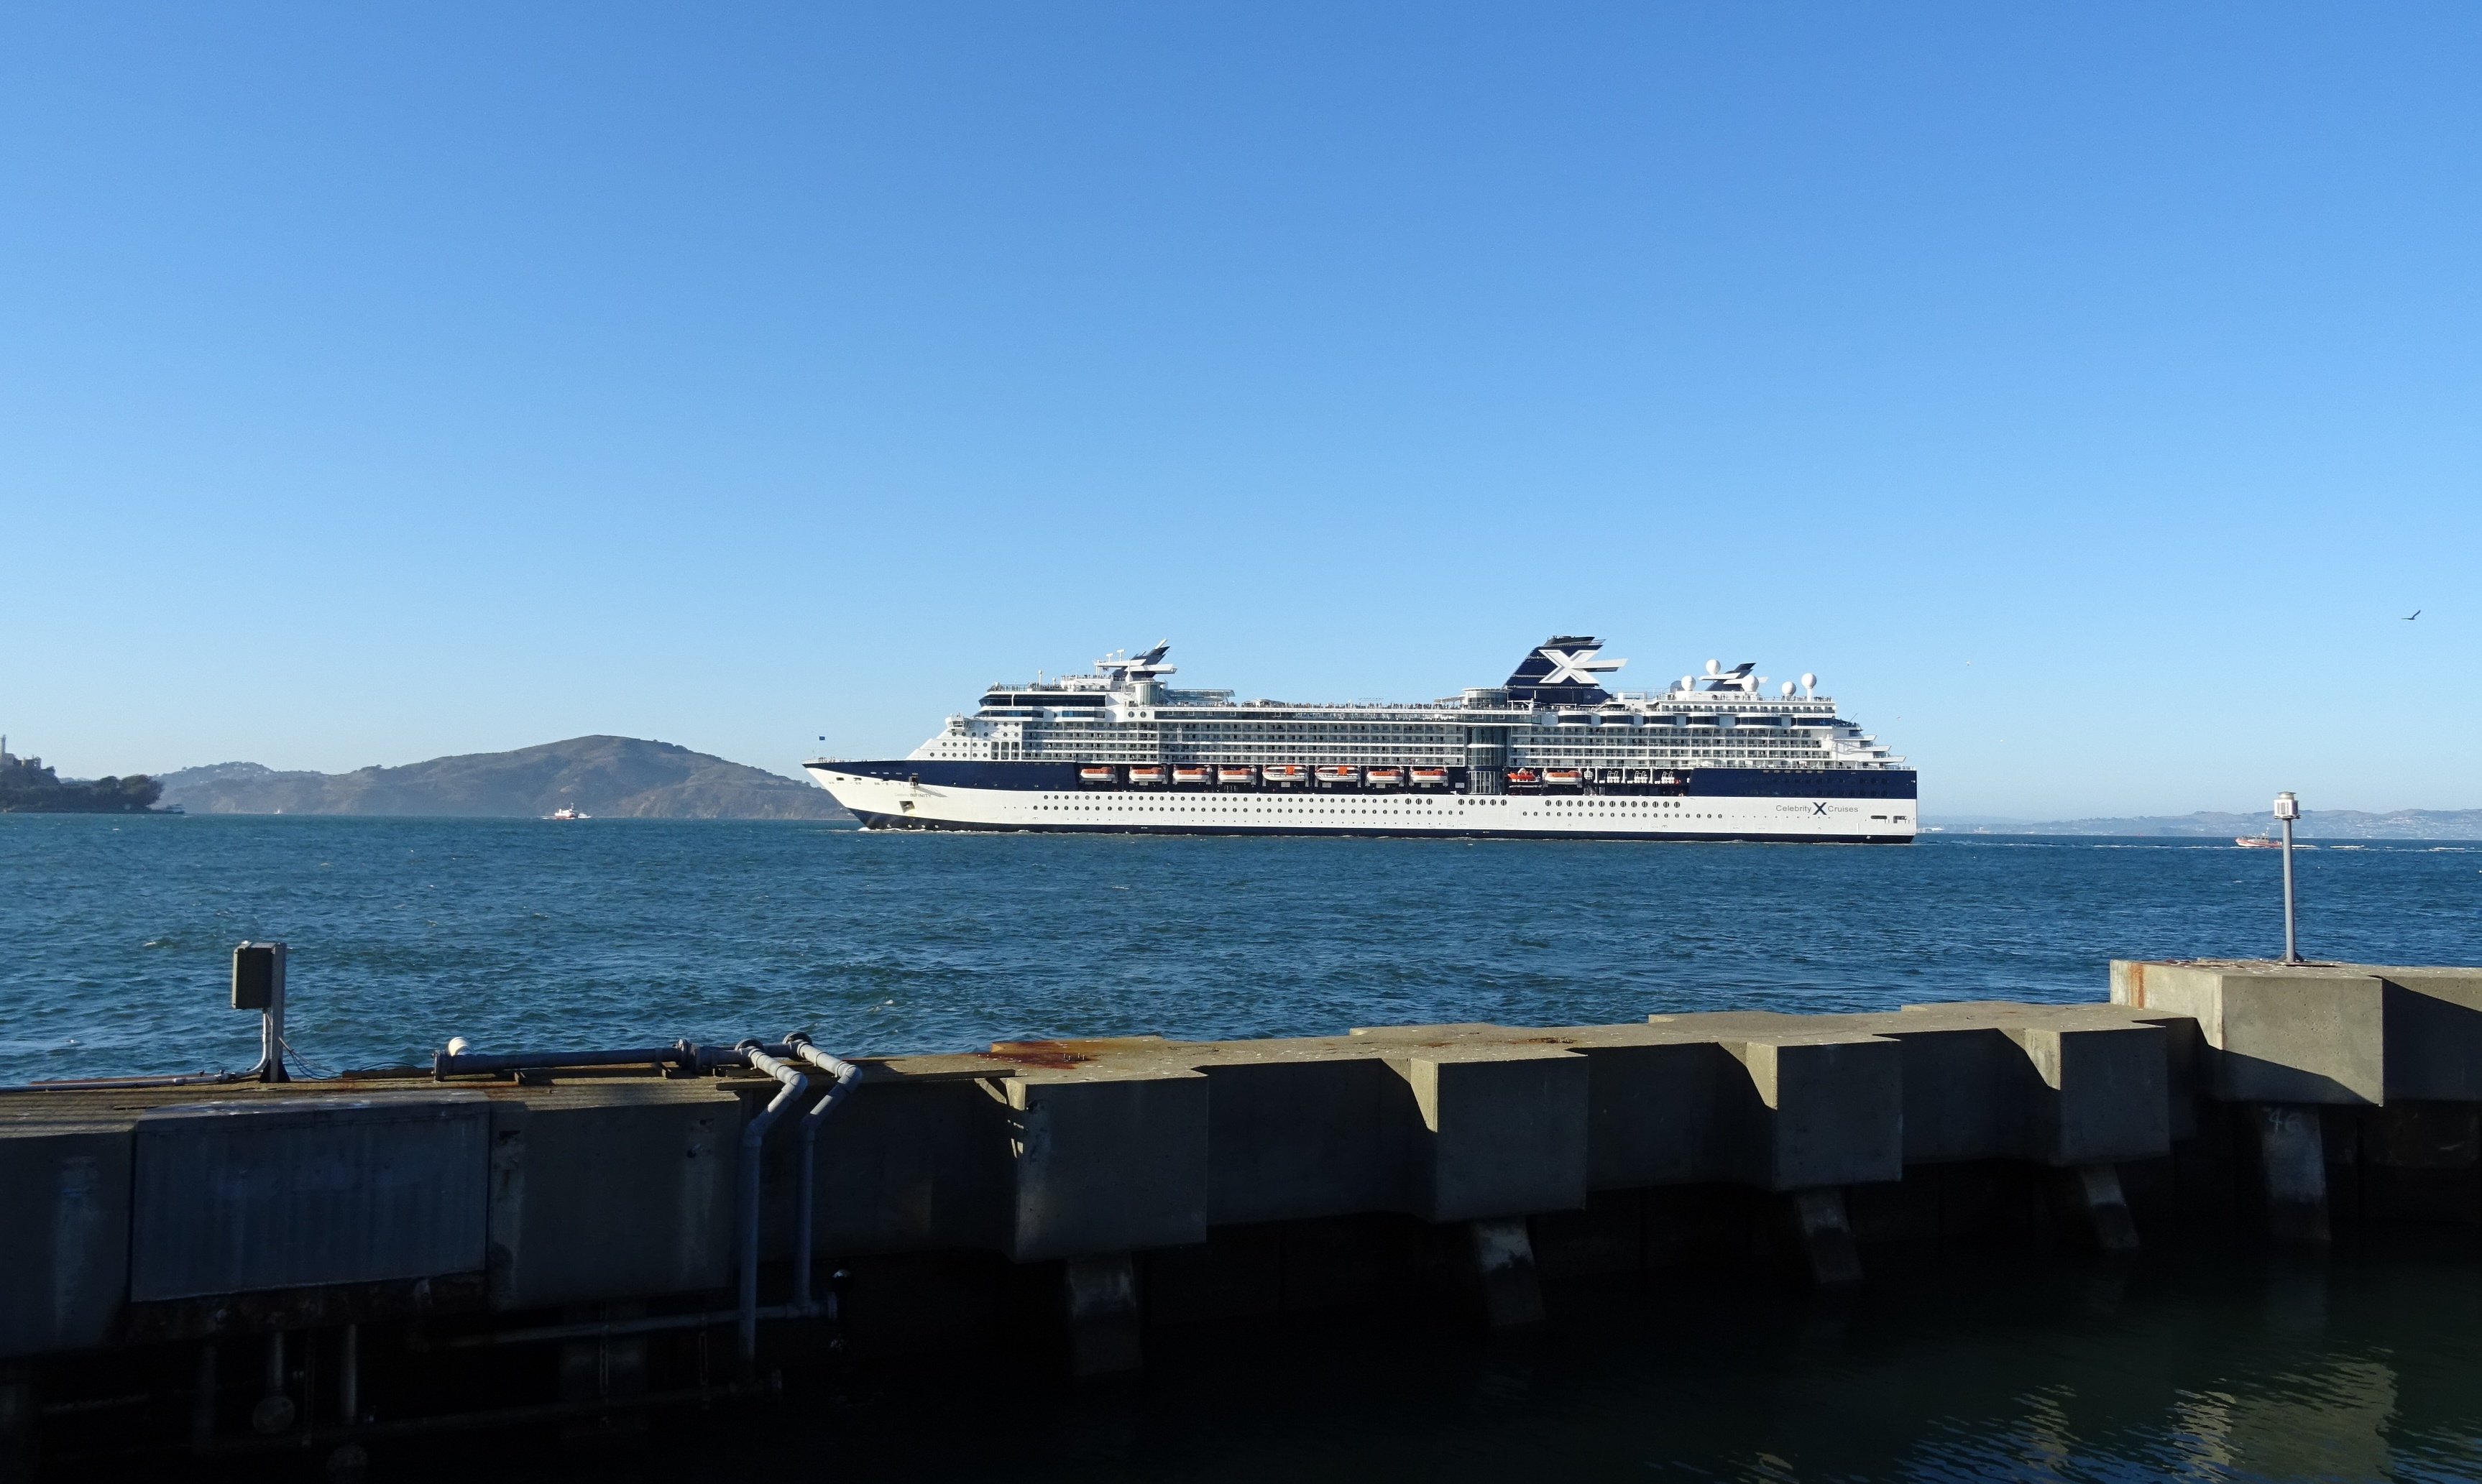
sea, coast, ocean, boat, ship, travel, san francisco, vehicle, usa, america, bay, landmark, attraction, historic, california, cargo ship, ferry, channel, water front, embarcadero, watercraft, cruise ship, passenger ship, cruise liner, freight transport